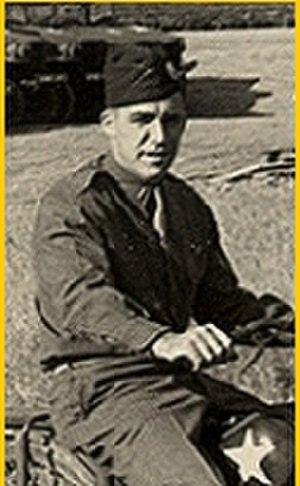
La Easy Company était la 2ᵉ compagnie du 2ᵉ bataillon du 506ᵉ Régiment d'infanterie parachutée de la 101ᵉ Division aéroportée américaine. S'illustrant dans tous les combats qu'elle a menés de la Normandie jusqu'en Autriche au cours de la Seconde Guerre mondiale, elle a été rendue mondialement célèbre grâce à la série Band of brothers produite par Steven Spielberg et Tom Hanks et tirée du livre éponyme de Stephen Ambrose.
Frederick Heyliger dit Moose Heyliger est un officier de l'US Army ayant participé à la bataille de Normandie et à l'opération Market Garden durant la Seconde Guerre mondiale. Pendant ce conflit, il est affecté au 506ᵉ régiment d'infanterie parachutée de la 101ᵉ division aéroportée dont il commande brièvement la Easy Company avant d'être gravement blessé.